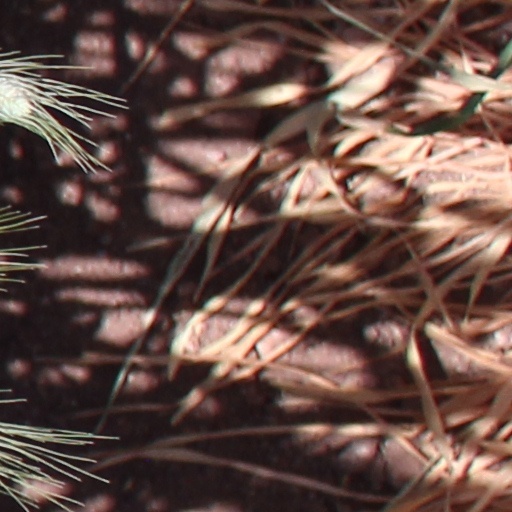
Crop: wheat